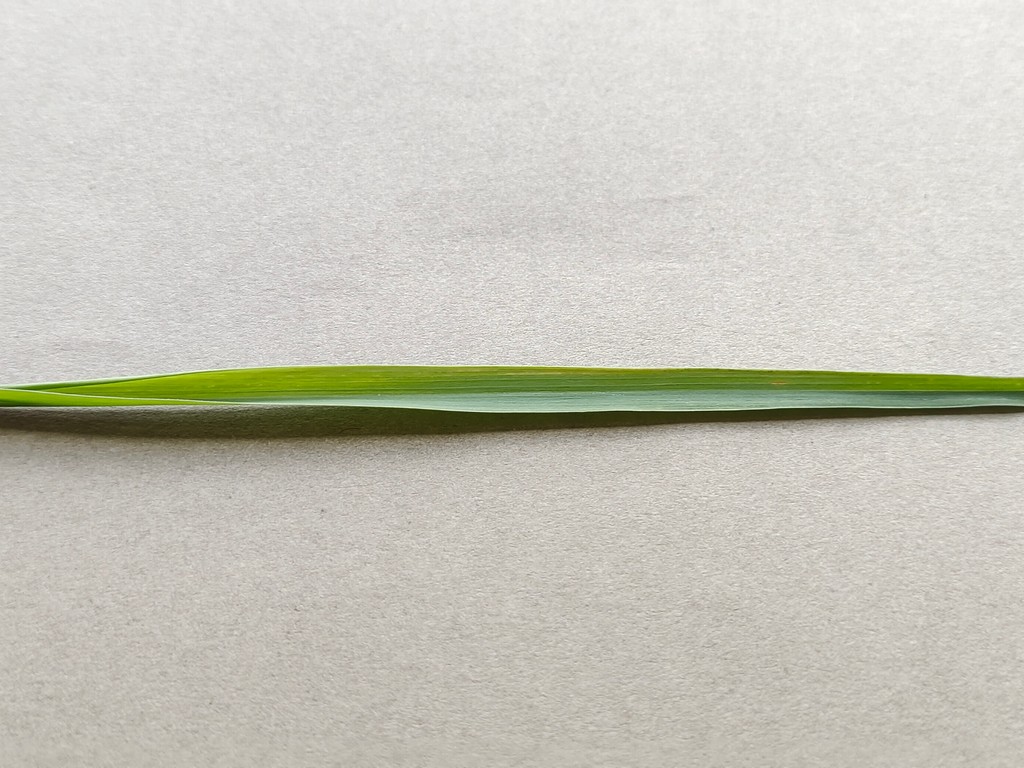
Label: Healthy